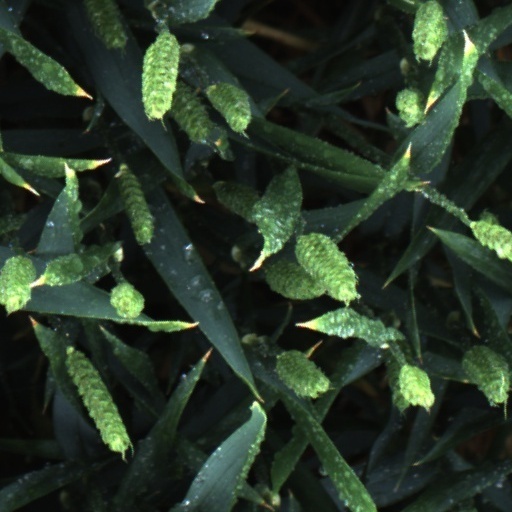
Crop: wheat